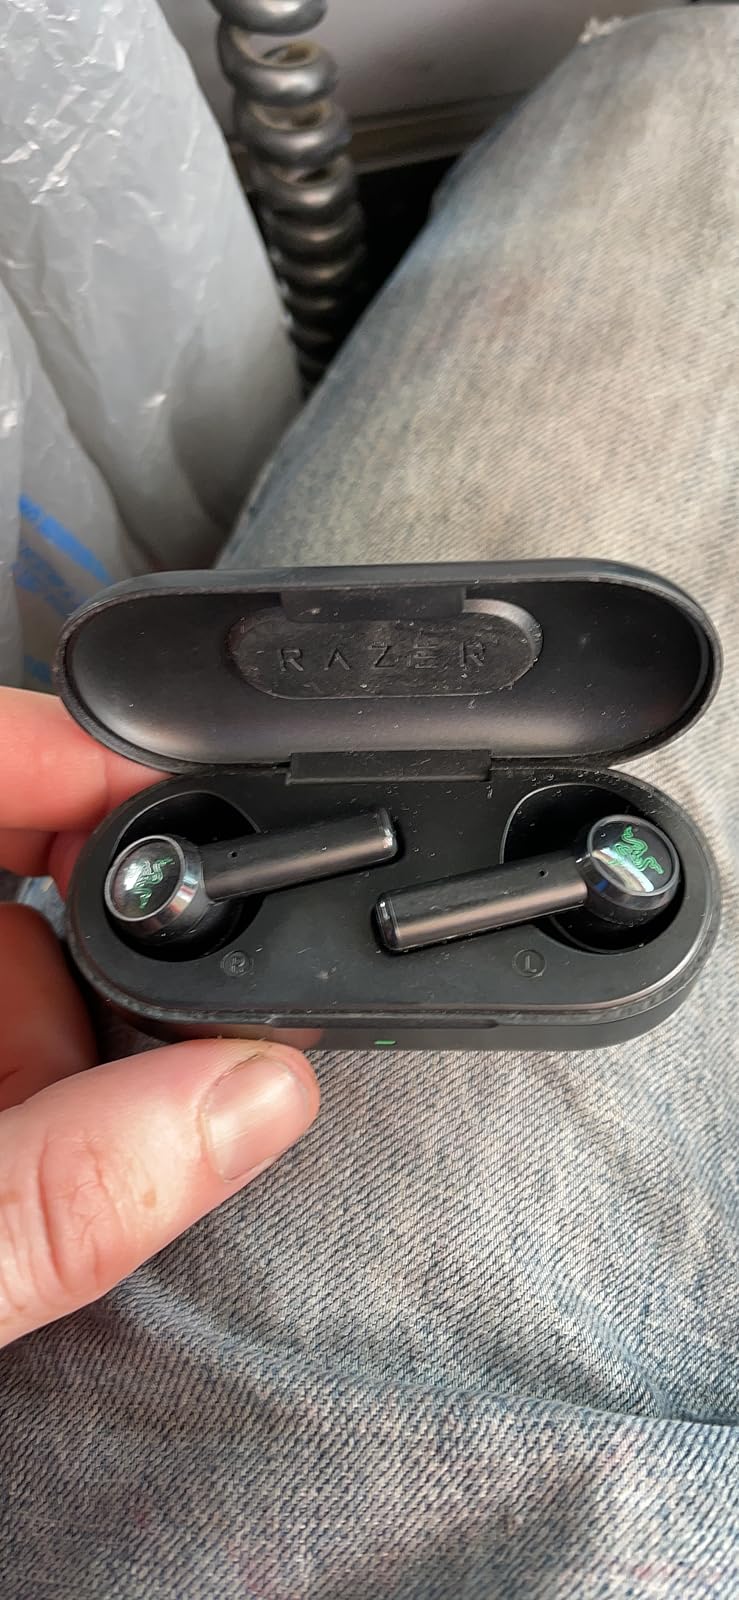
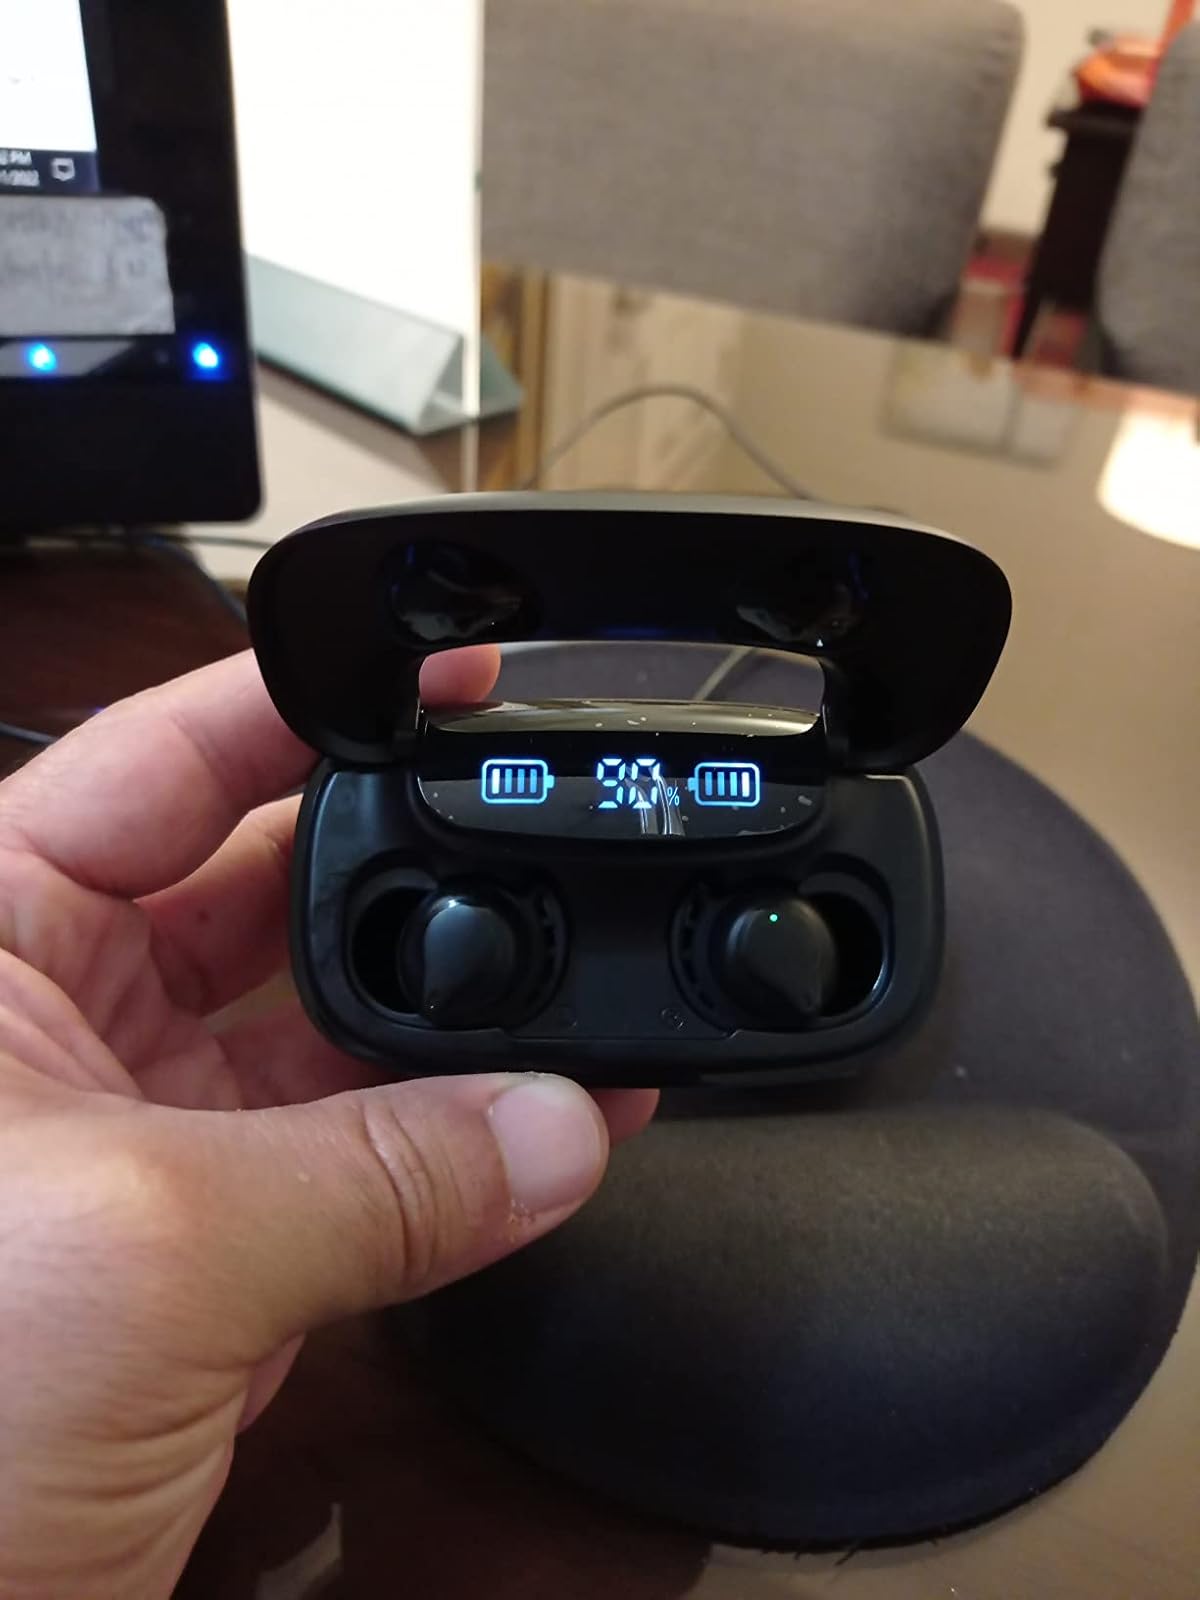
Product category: earbuds
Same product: no